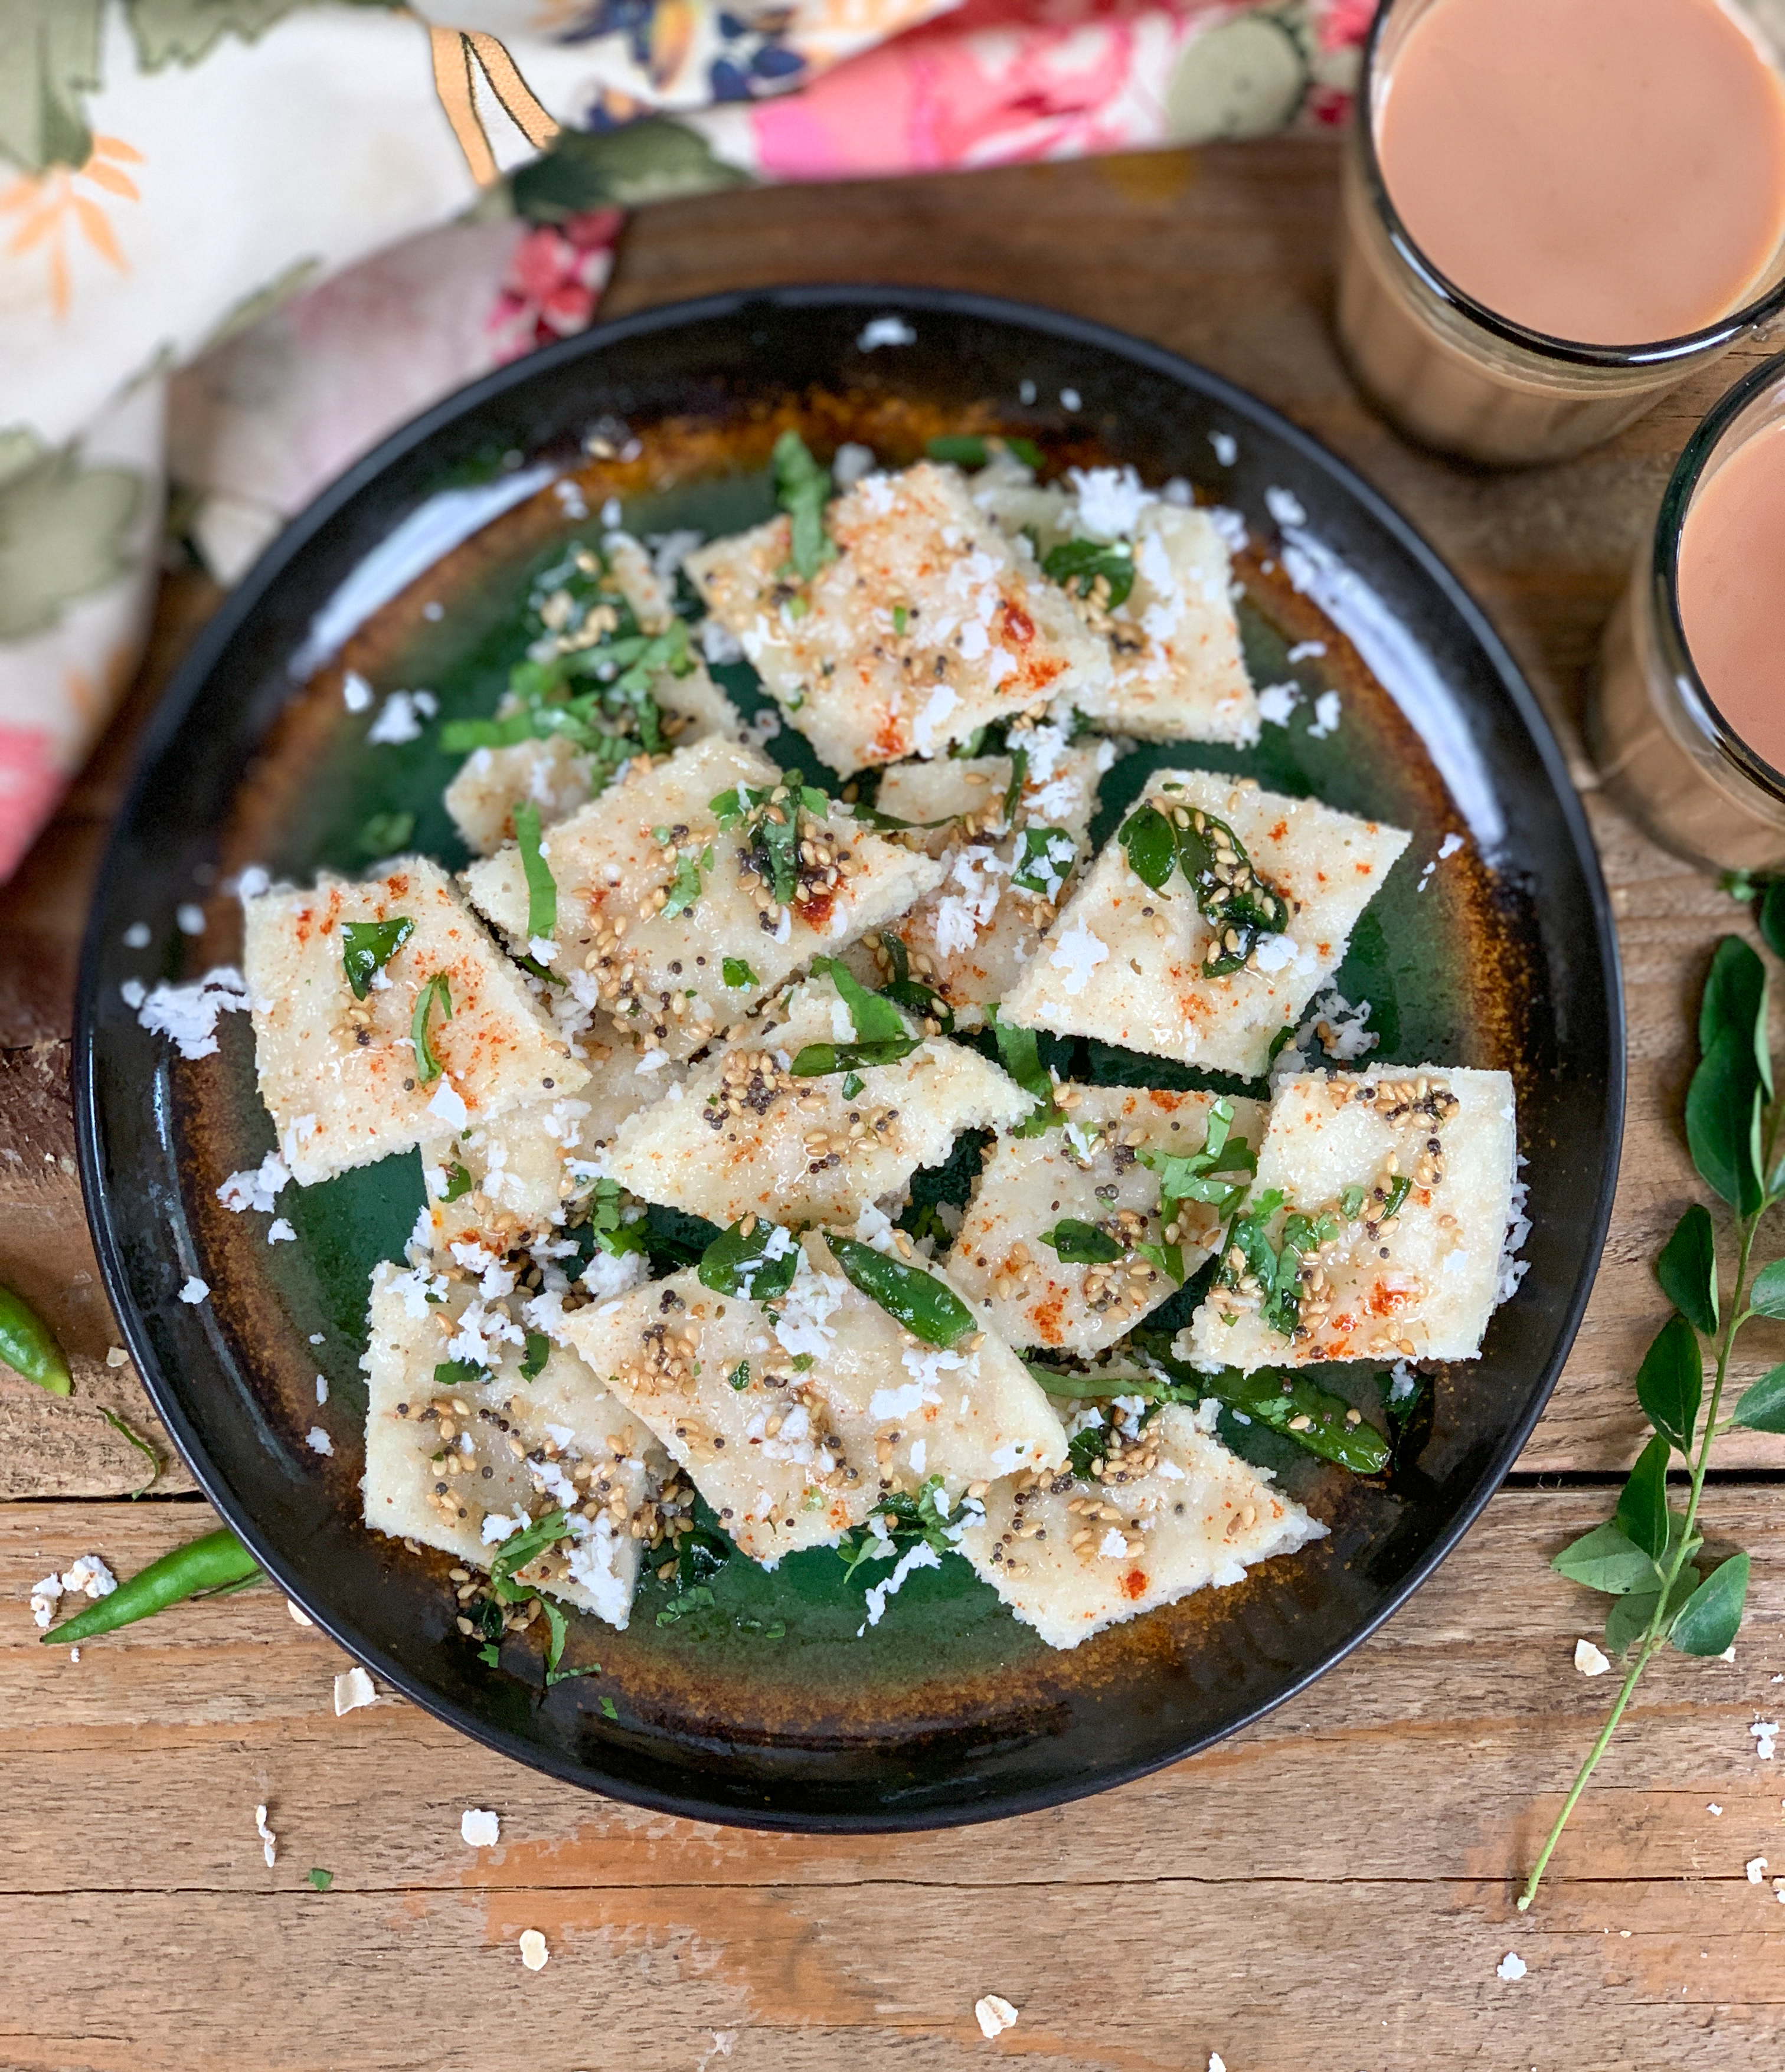
Dish: dhokla